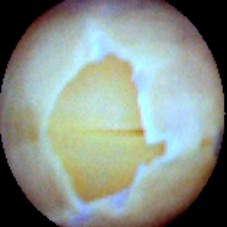
Label: Skin-damaged